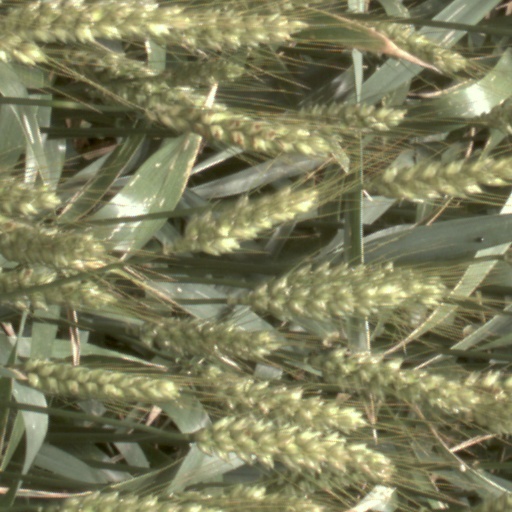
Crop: wheat